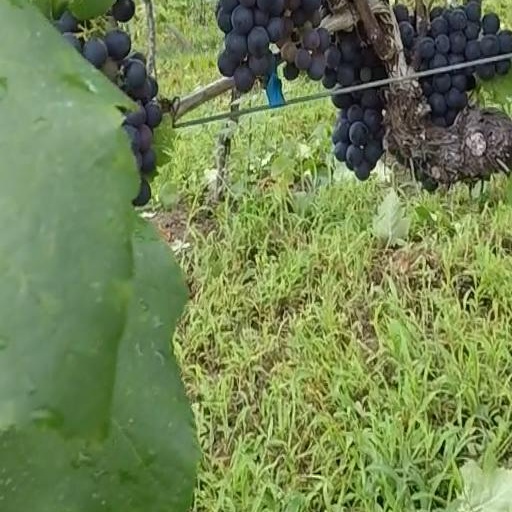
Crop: grape